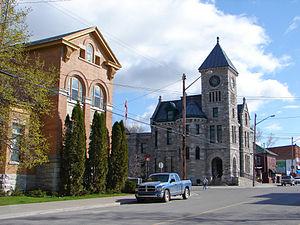
Deseronto est une ville du Comté de Hastings en Ontario au Canada, fondée en 1784.